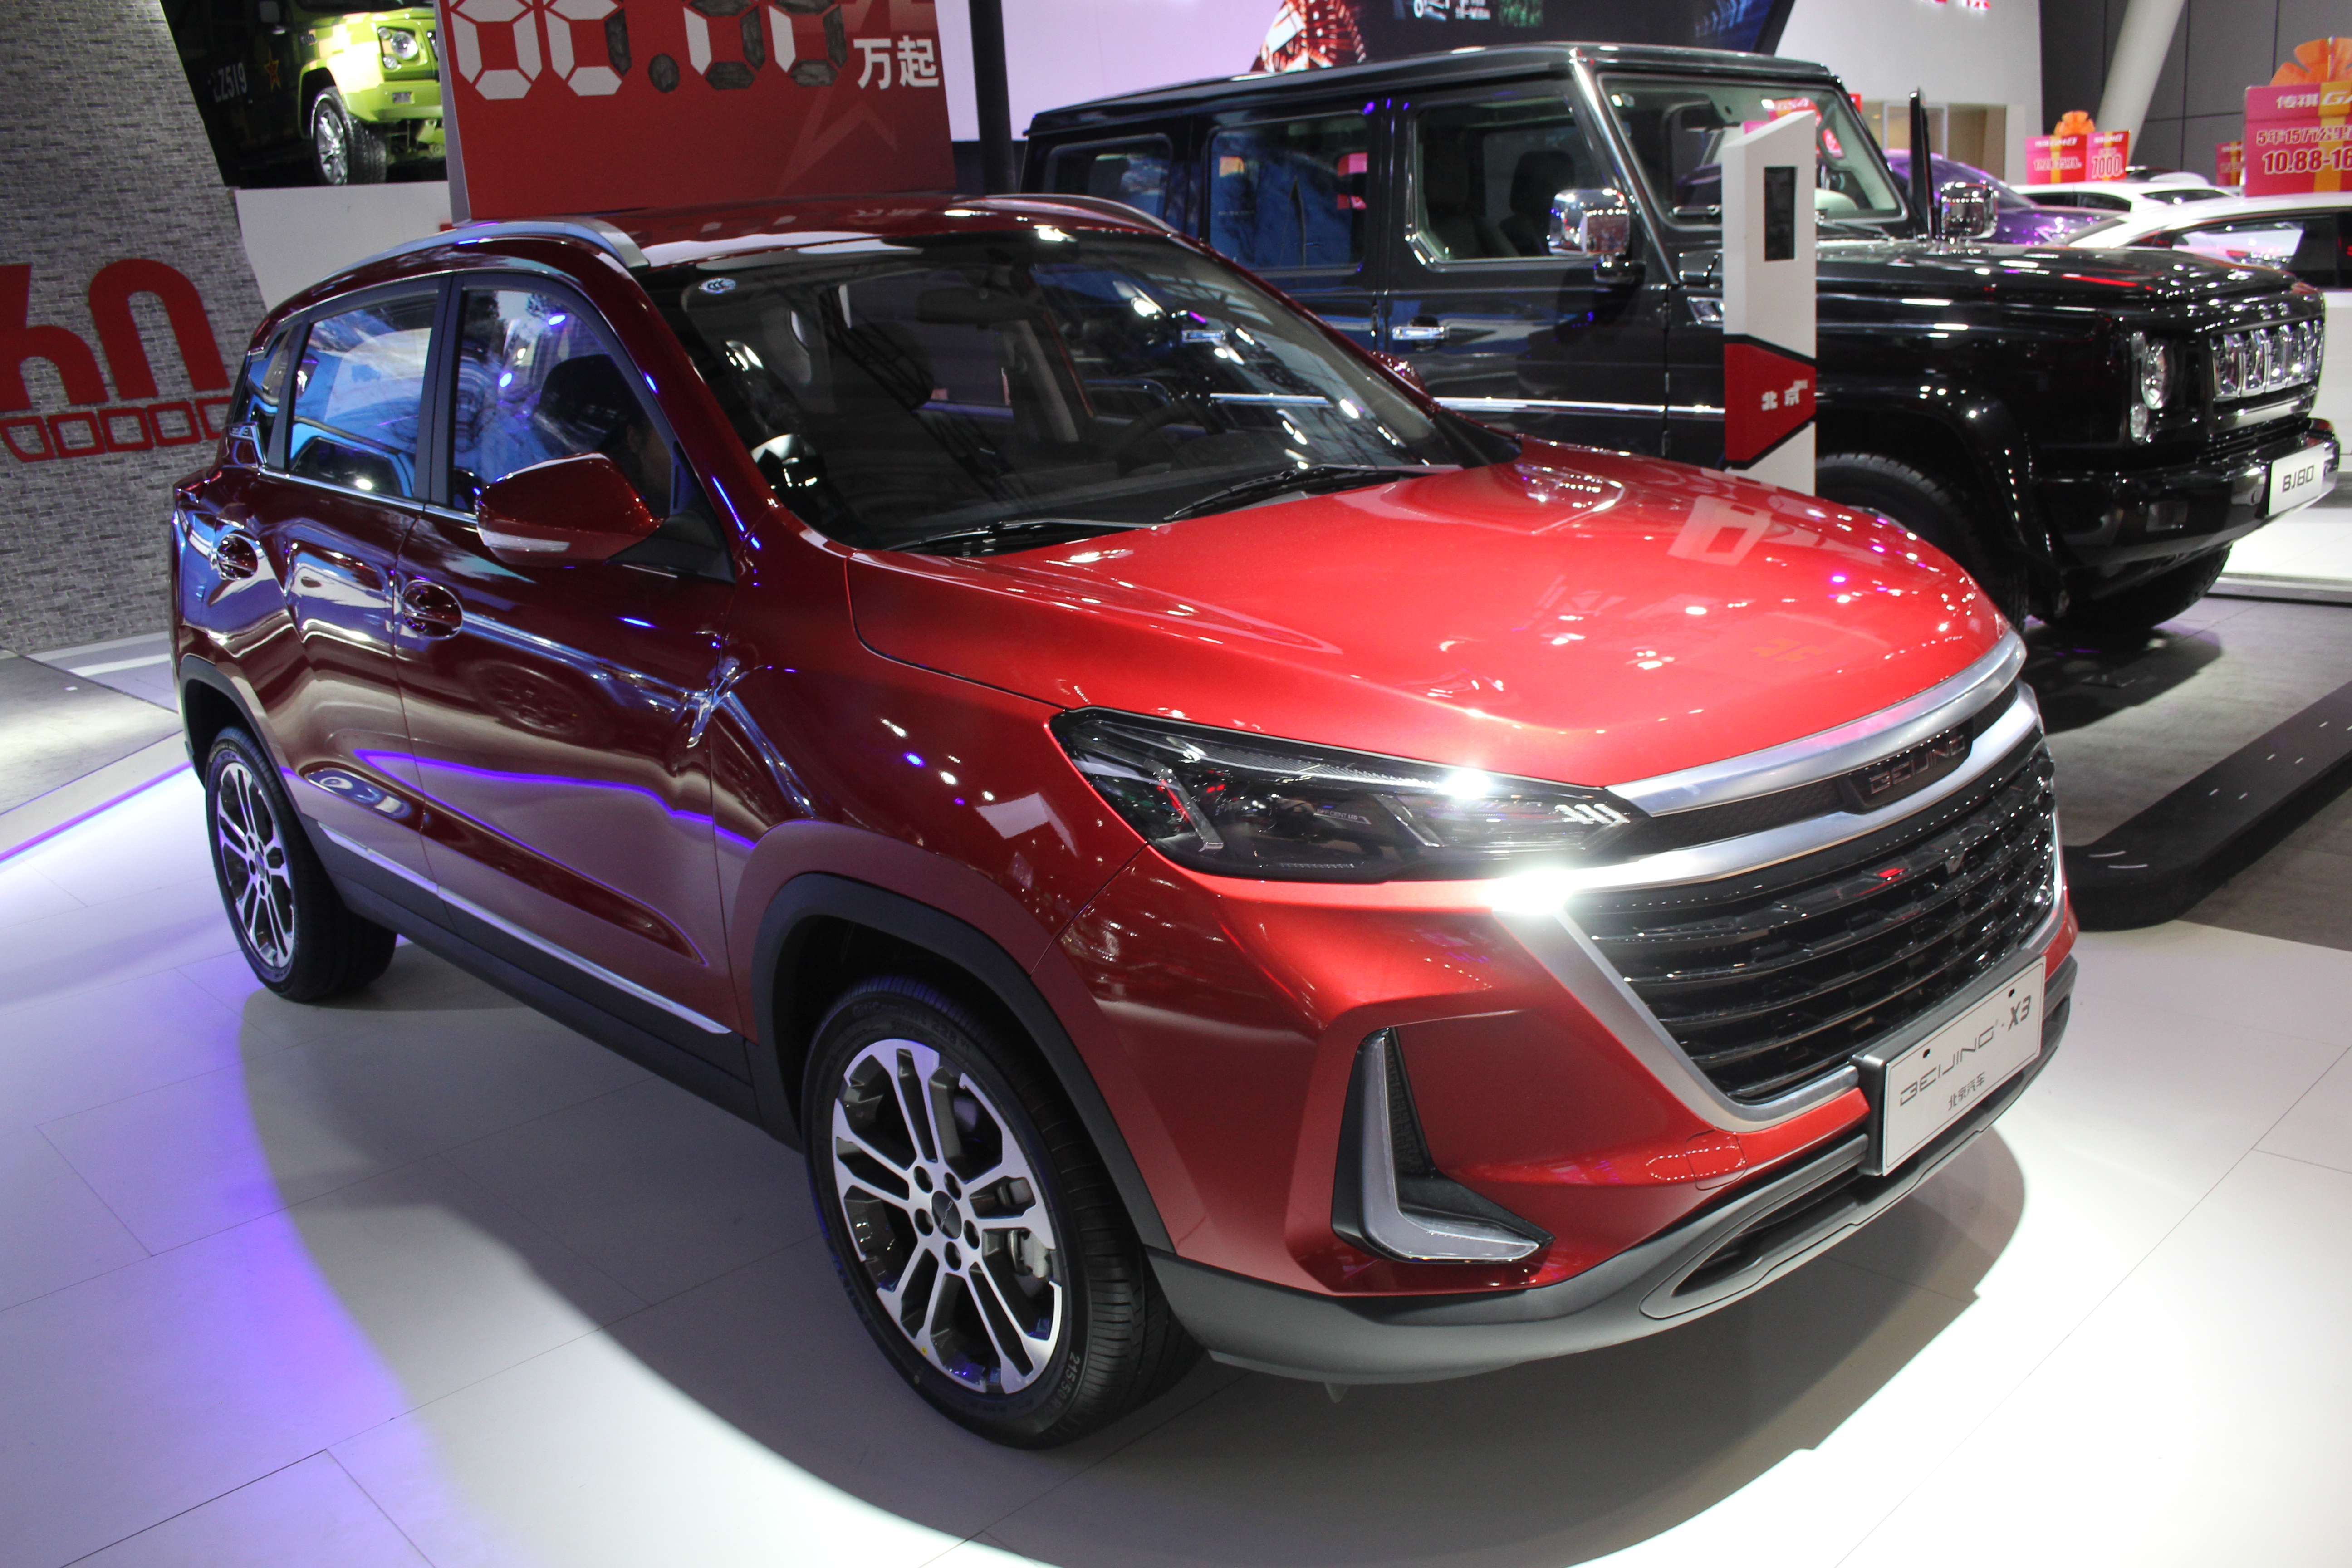
cars, vehicles, arts, land vehicle, vehicle, car, auto show, motor vehicle, sport utility vehicle, compact sport utility vehicle, Mini SUV, automotive design, city car, grille, crossover suv